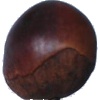
Label: chestnut